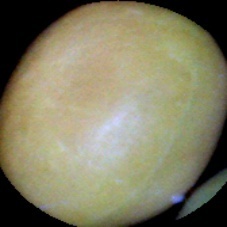
Label: Immature